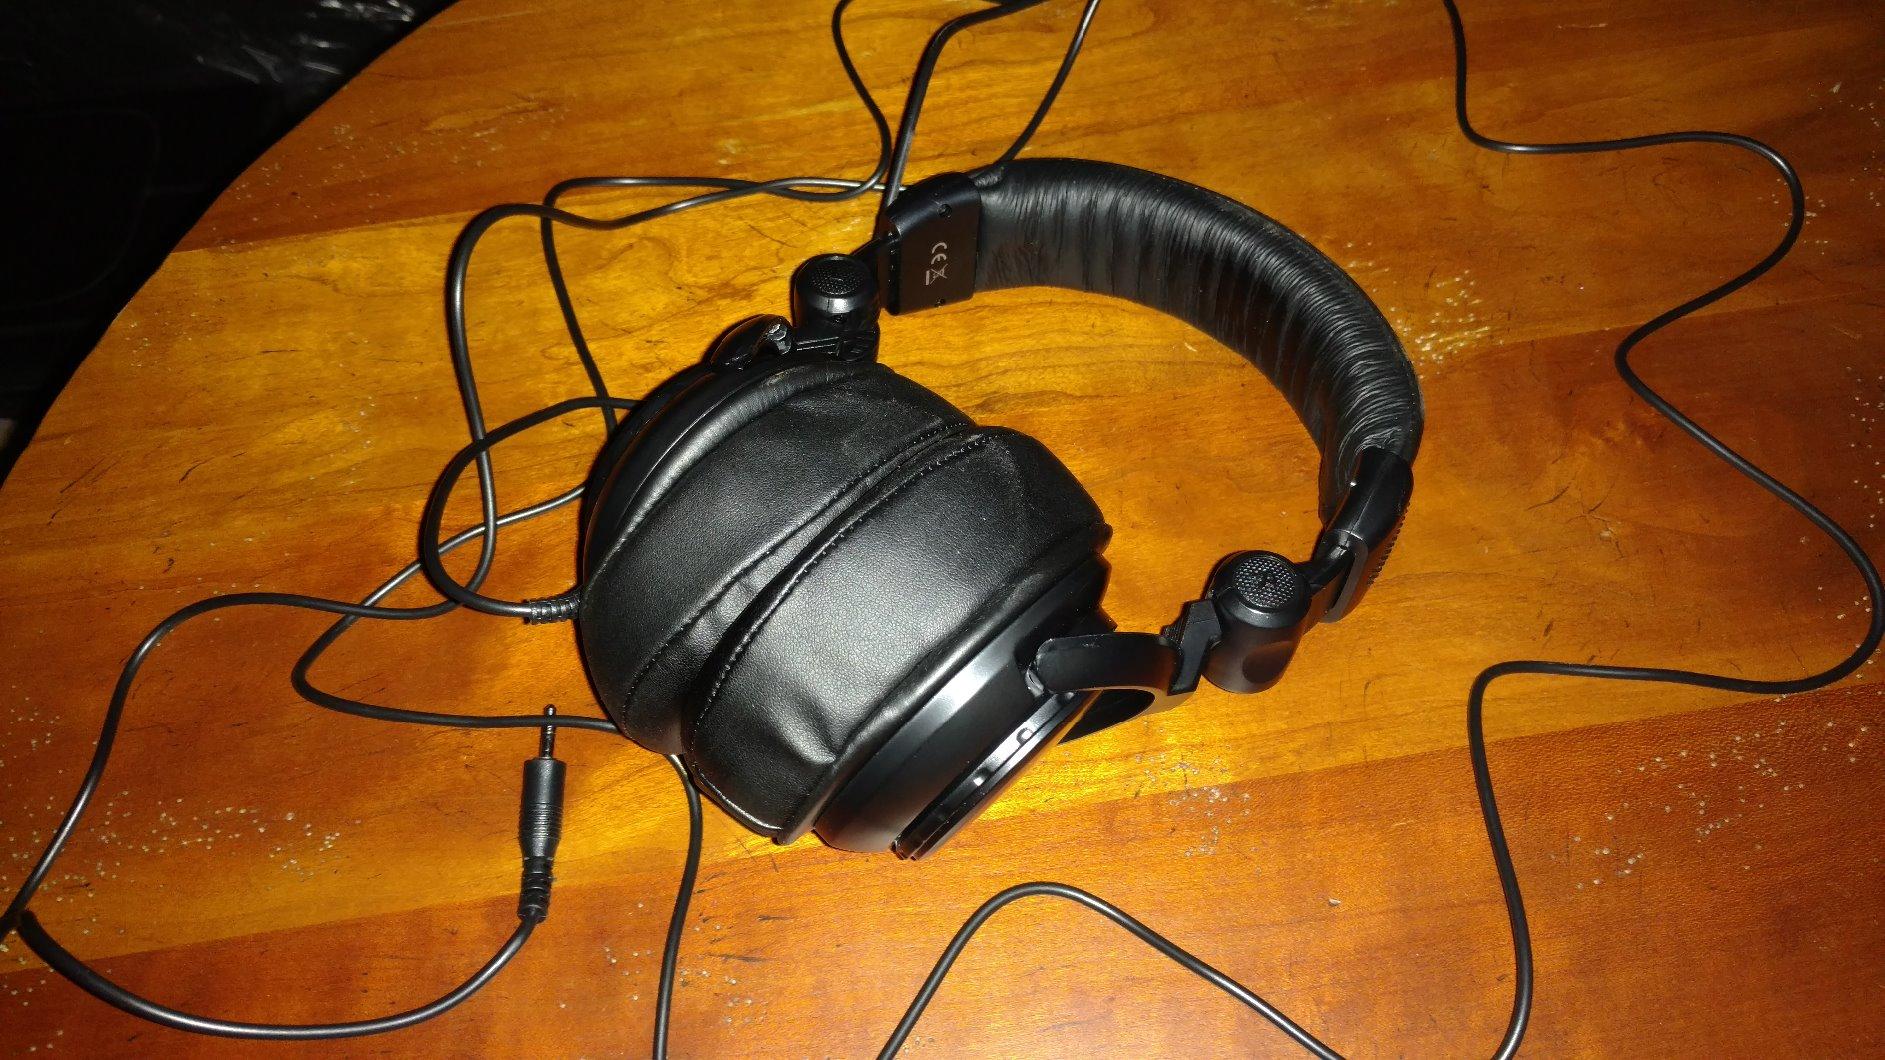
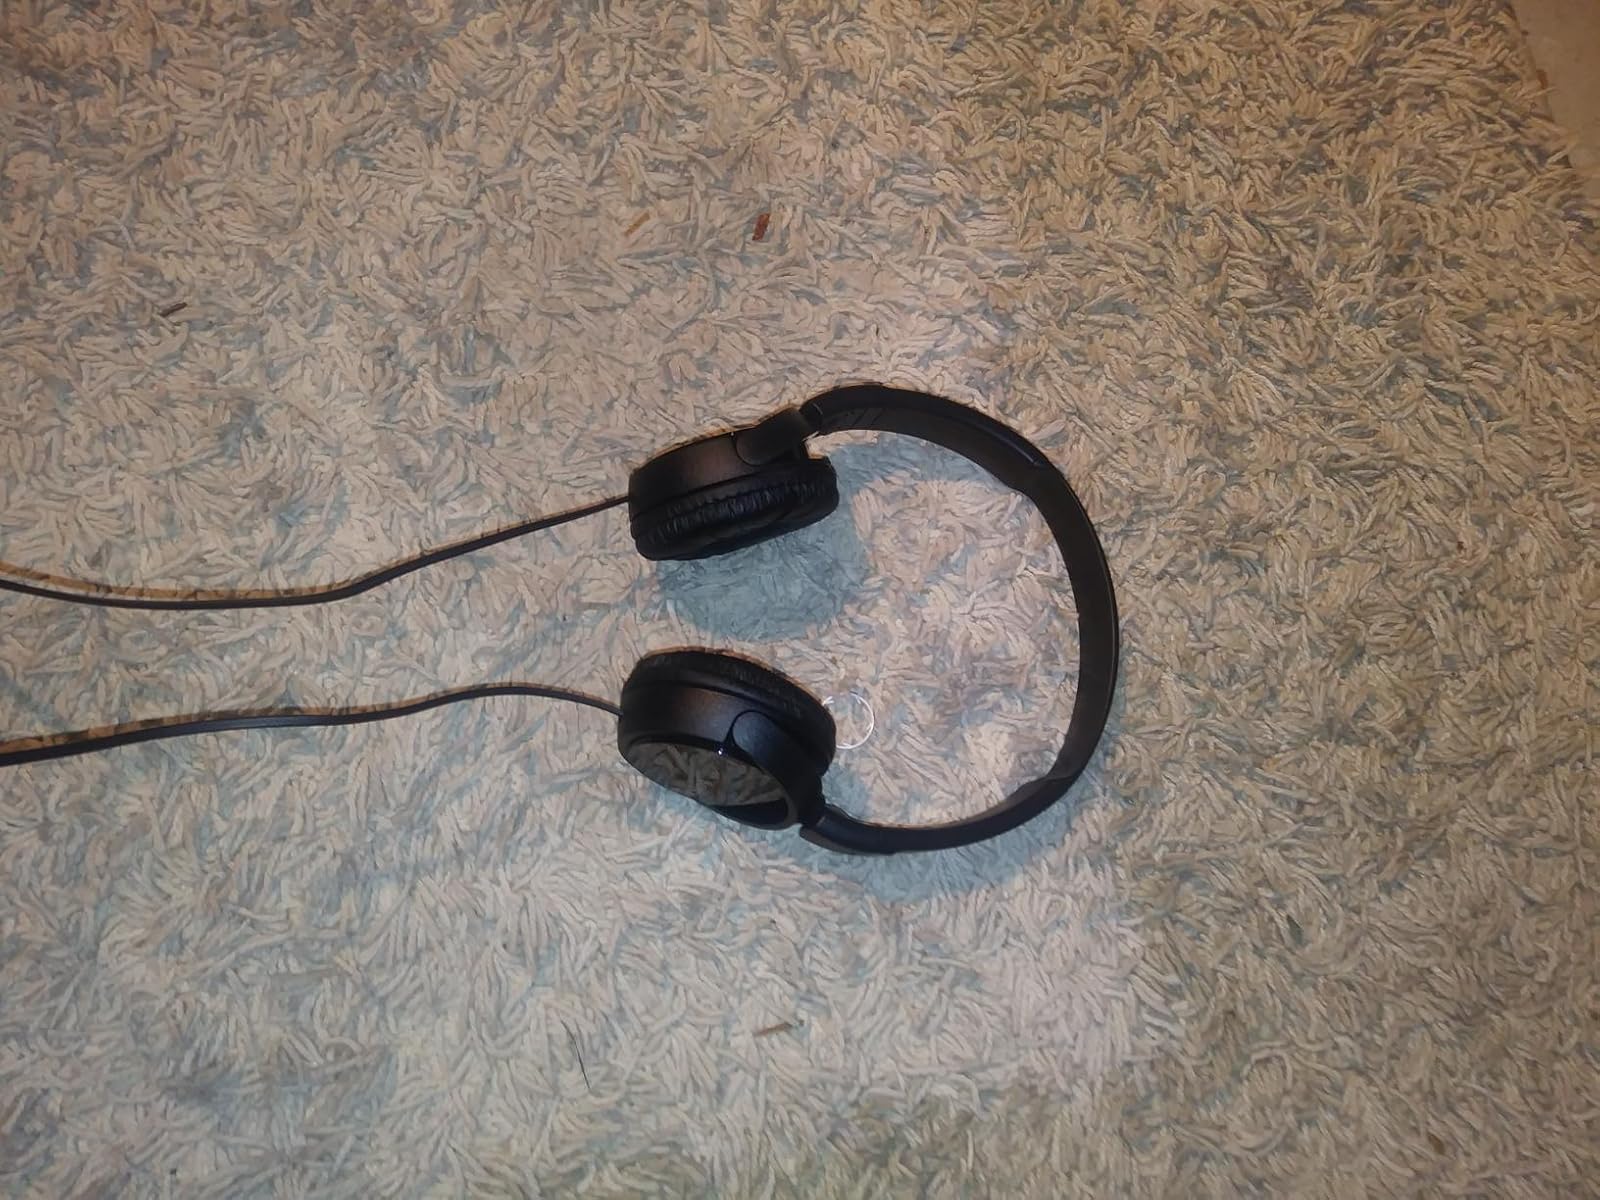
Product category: headphones
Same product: no